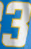
Number: 3